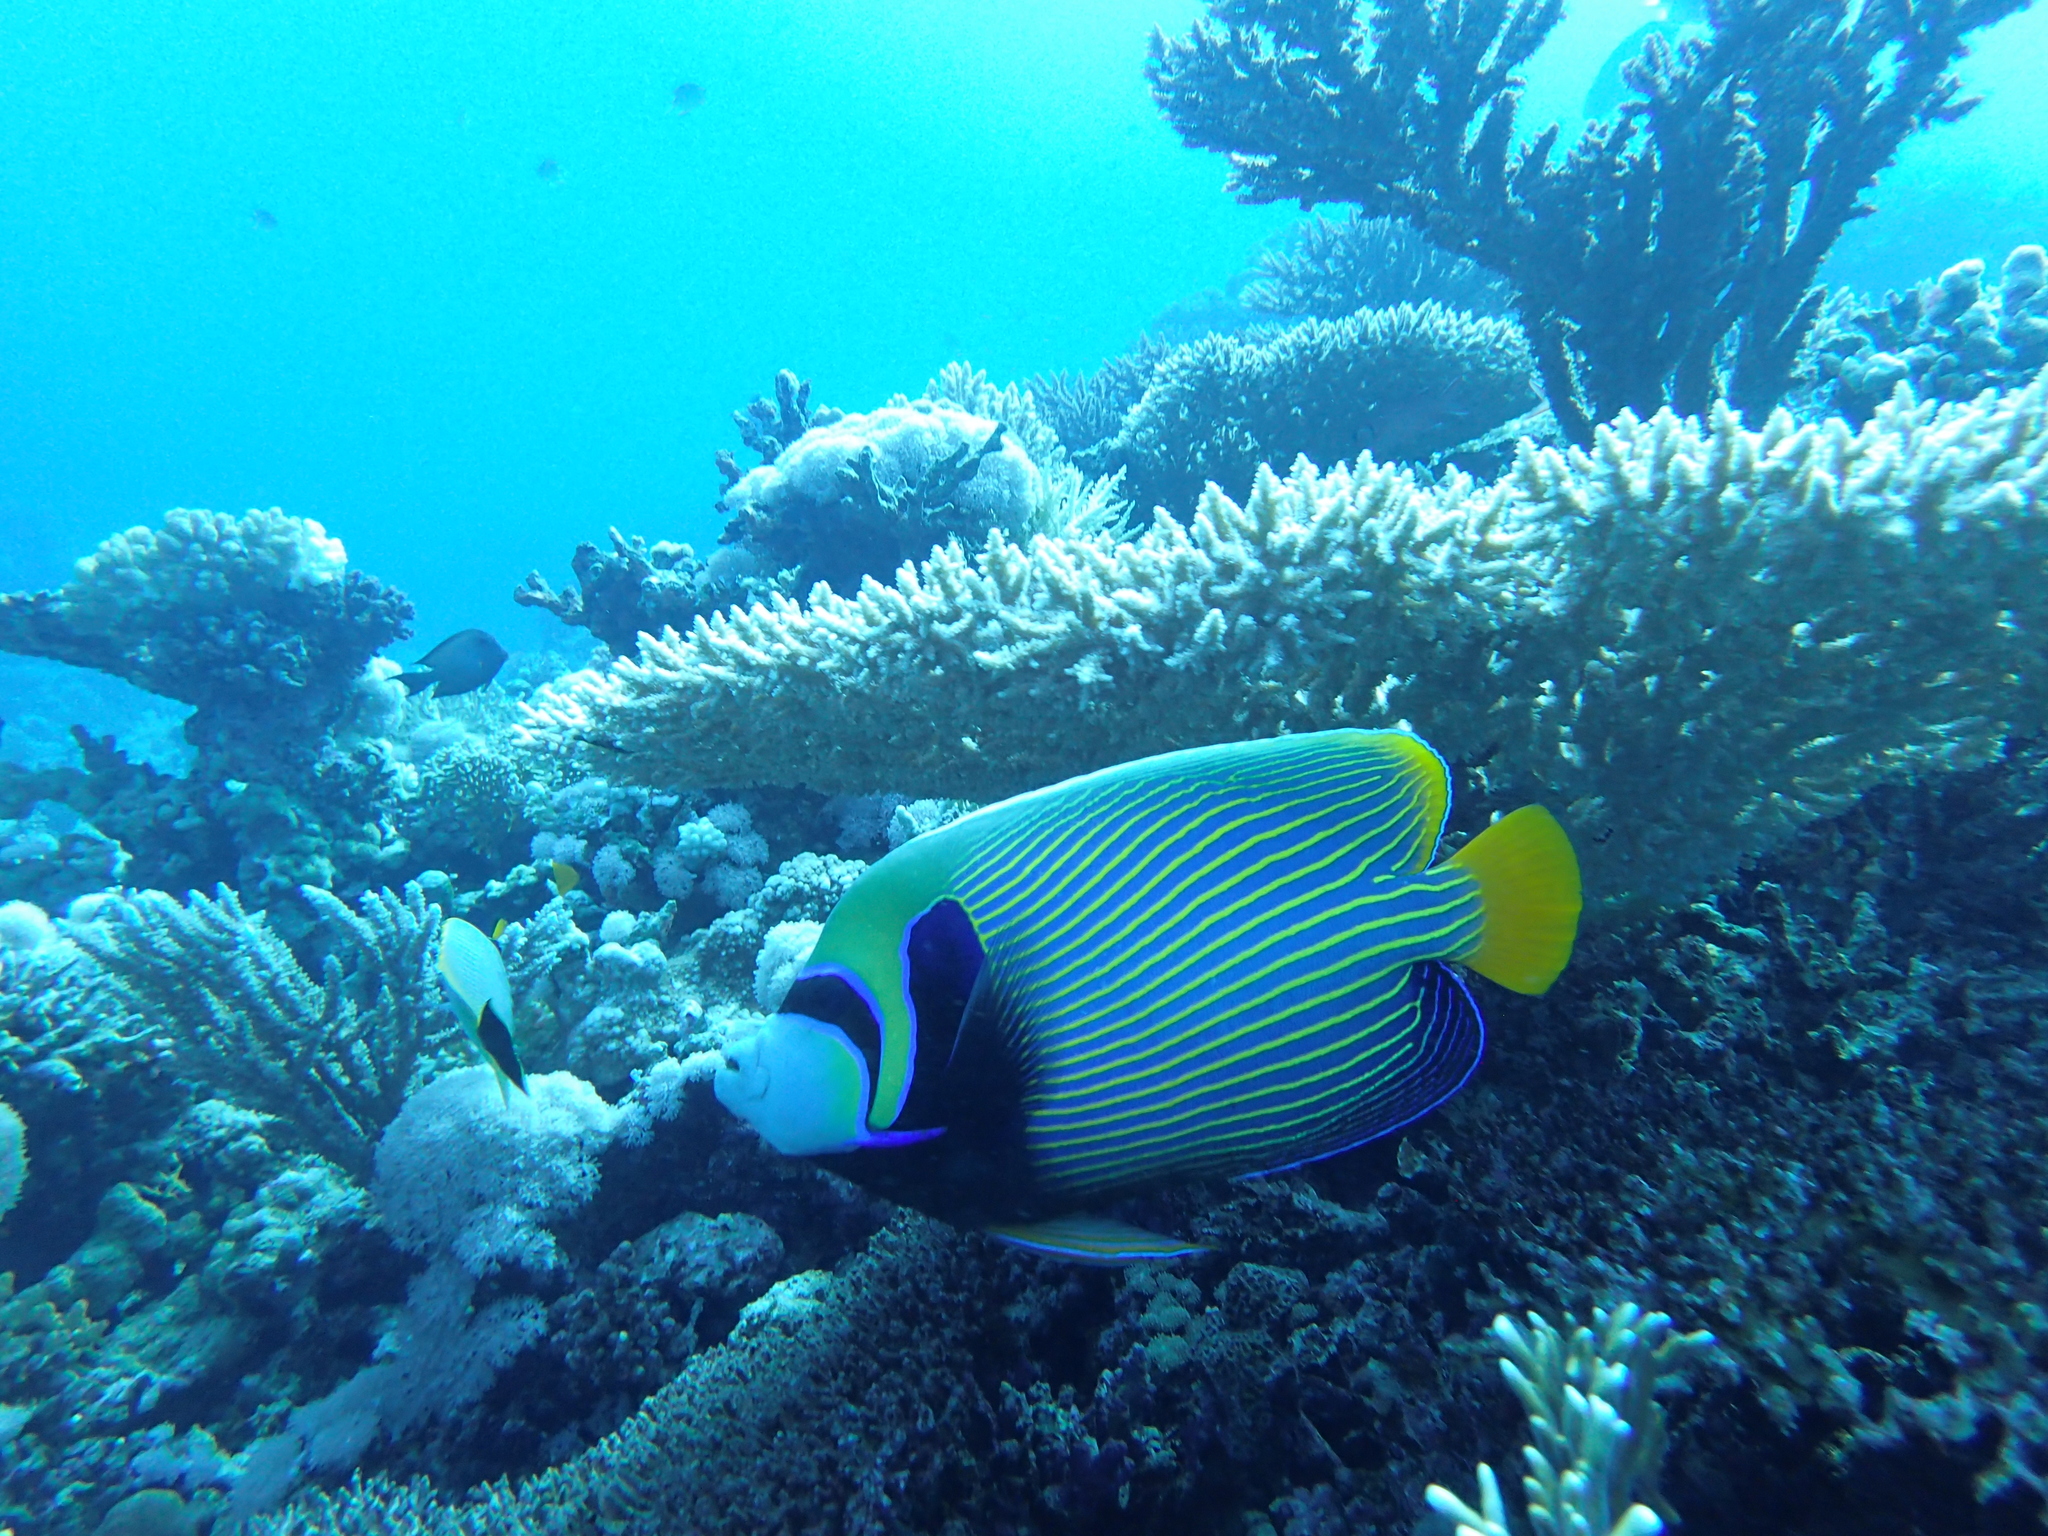
Pomacanthus imperator (Emperor Angelfish)